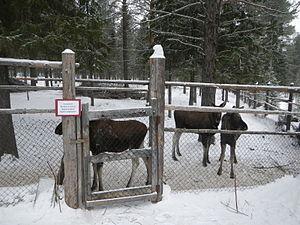
La réserve naturelle de la Petchora et de l'Ilytch est une réserve naturelle de Russie située dans l'Oural septentrional qui forme le cœur des forêts vierges de Komi, inscrites au patrimoine mondial de l'Unesco en 1995. La réserve est également reconnue réserve de biosphère de l'Unesco depuis 1984.